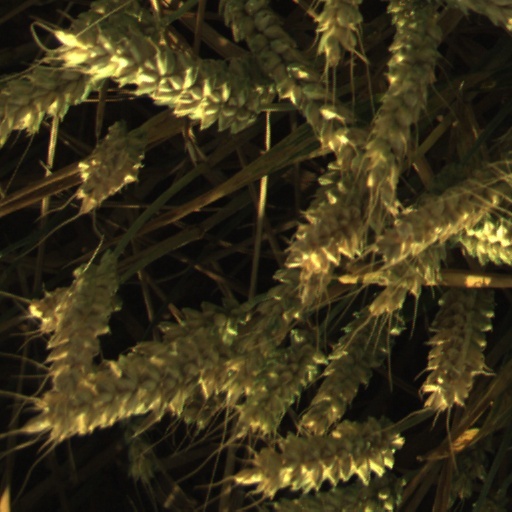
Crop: wheat